Treasure Island Dizzy

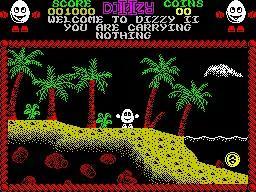
The first screen of the ZX Spectrum version

This game is quite different from its predecessor, with a new inventory system and improved animations. The game contains fewer enemies than the previous title. It is more centred on inventory-based problem solving. The aim of the game is to solve various puzzles in order to obtain a boat so that Dizzy can return to his friends and family, the Yolkfolk. To do this Dizzy must journey through haunted mines and tree villages, as well as underwater. The game also features a subquest (albeit one essential to completing the game) in which thirty gold coins must be collected. Such subquests were found in many of the sequels.